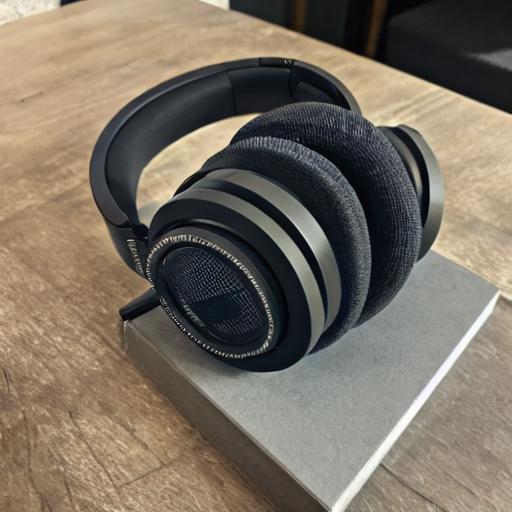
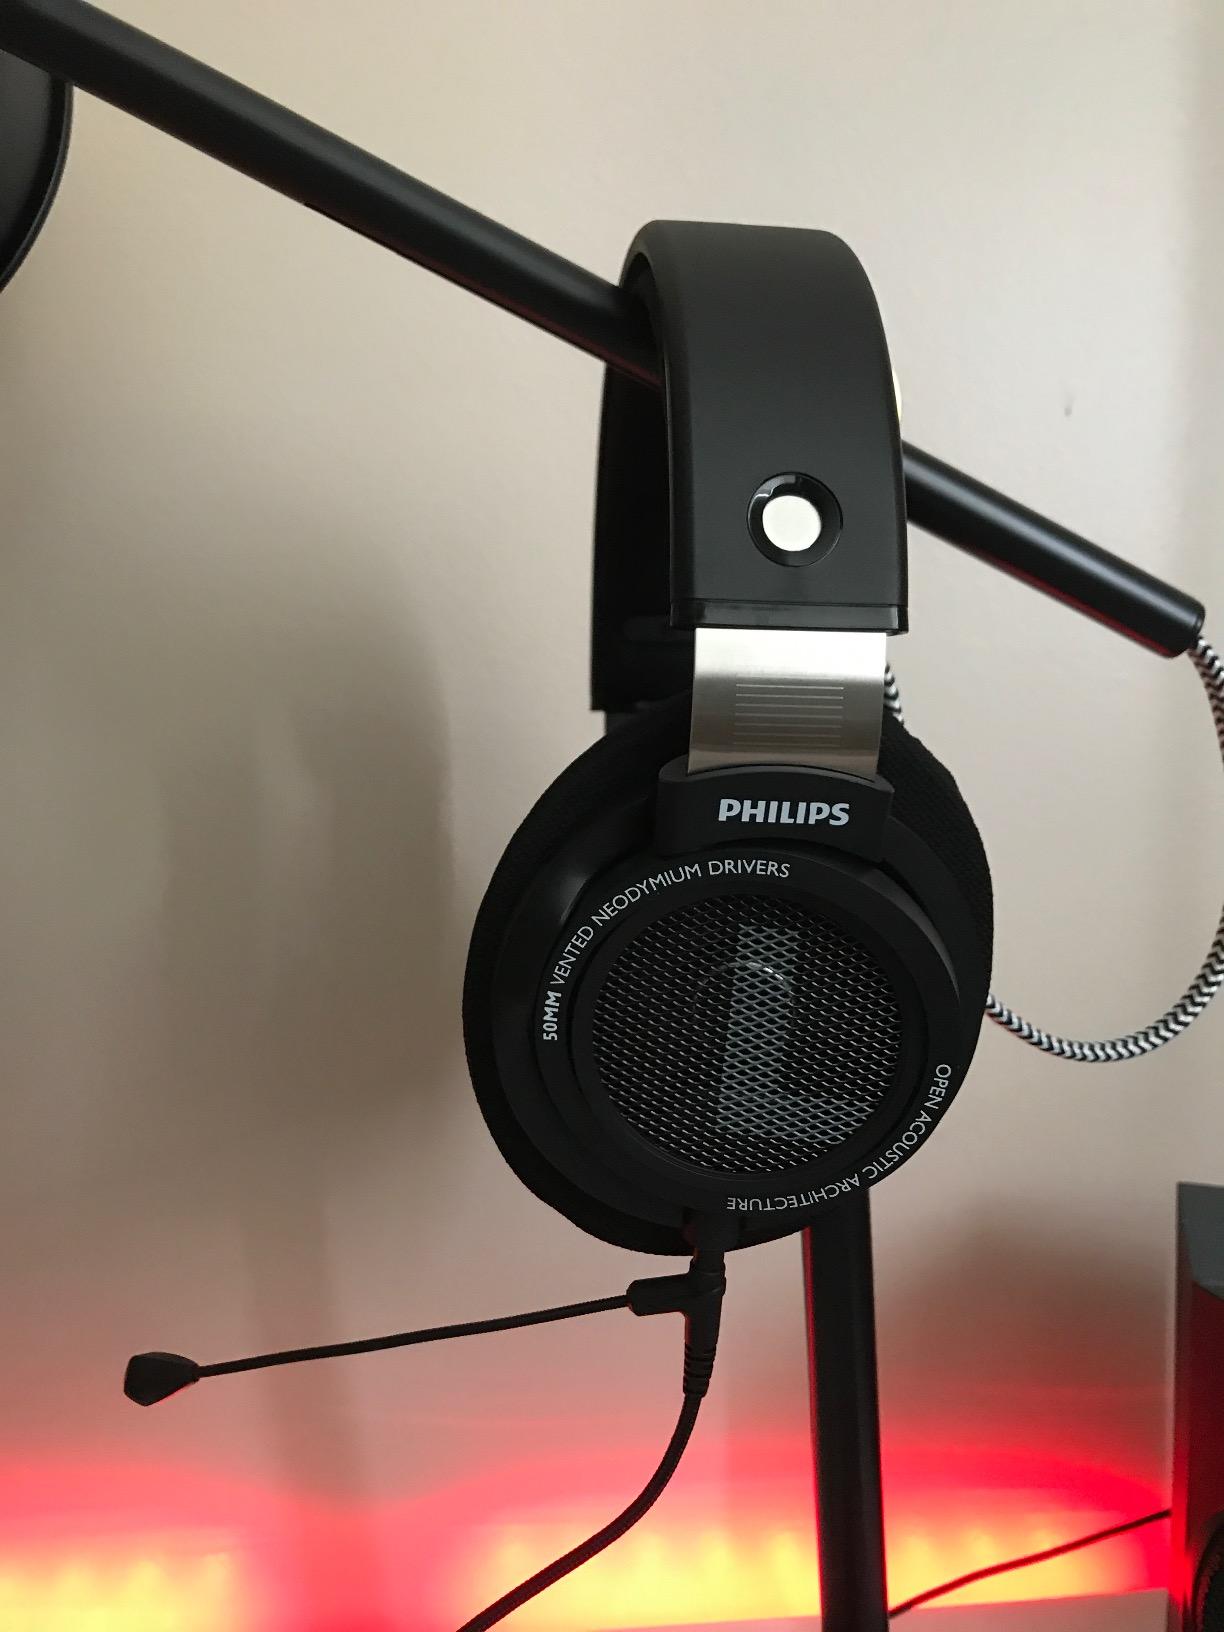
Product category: headphones
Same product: no